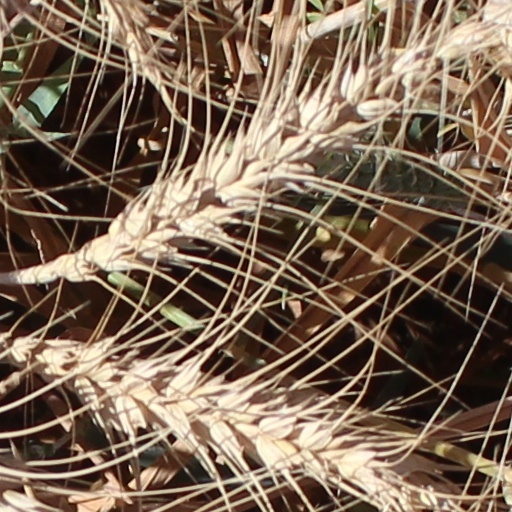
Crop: wheat